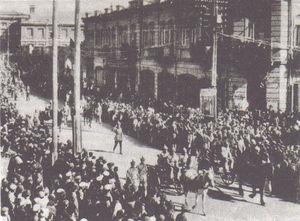
La 11ᵉ armée était une unité de l'armée rouge durant la Grande Guerre patriotique.
Les élections législatives arméniennes de 1919 se déroulent du 21 au 23 juin 1919 afin de pourvoir les 80 membres du parlement de la République démocratique d'Arménie. Il s'agit des premières élections depuis l'indépendance du pays le 28 mai 1918 à la suite de la dislocation de l'Empire russe.
L'invasion de l'Arménie par l'Armée rouge, aussi nommée Guerre arméno-russe, Soviétisation, Invasion soviétique de l'Arménie ou Occupation soviétique de l'Arménie, est une campagne militaire menée par la XIᵉ Armée rouge de la République socialiste fédérative soviétique de Russie entre fin novembre et début décembre 1920 visant à installer un gouvernement soviétique à la tête de la République démocratique d'Arménie, ancien territoire des empires russe et ottoman. Cette invasion, qui ne rencontre aucune résistance, a lieu parallèlement à une insurrection anti-gouvernementale organisée par les bolcheviks arméniens à Erevan et dans d'autres villes arméniennes. L'invasion se conclut par le renversement du gouvernement arménien et par la fondation de la République socialiste soviétique d'Arménie.
1920 est une année bissextile commençant un jeudi.
La campagne du Caucase est le théâtre d'opération du Caucase dans le cadre du front du Moyen-Orient durant la Première Guerre mondiale. Elle opposa l'Empire ottoman à l'Empire russe puis la République démocratique d'Azerbaïdjan, la République démocratique d'Arménie, la République de Caspienne centrale et le Royaume-Uni participèrent à ce conflit. La campagne du Caucase s'étendit du Caucase à l'Anatolie orientale jusqu'à Trabzon, Bitlis, Muş et Van. La flotte russe se déploya dans la région de la mer Noire contrôlée par l'Empire ottoman.